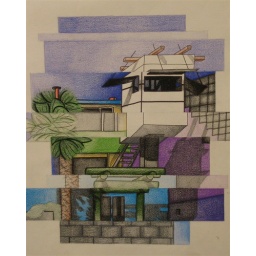
Colored Pencil and Ink, 2007. Translation of a beach house designed by Frank Gehry in Venice, California.